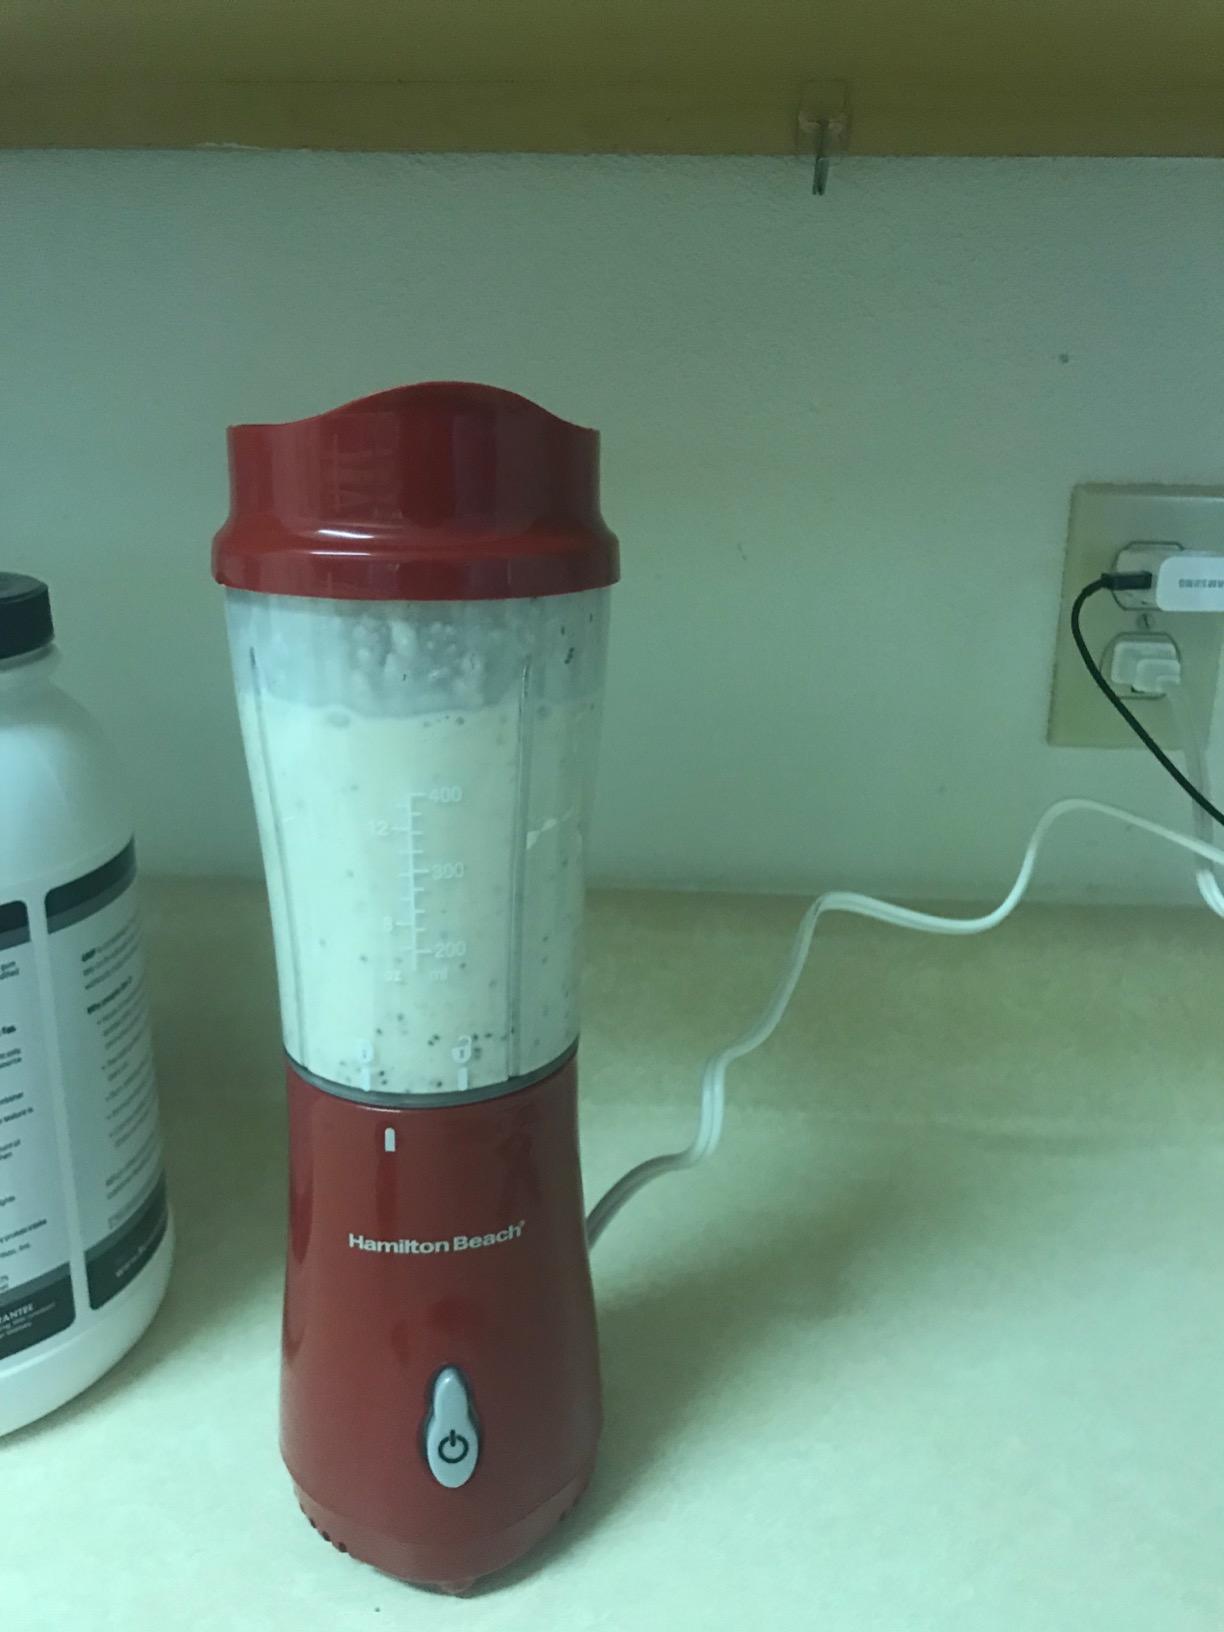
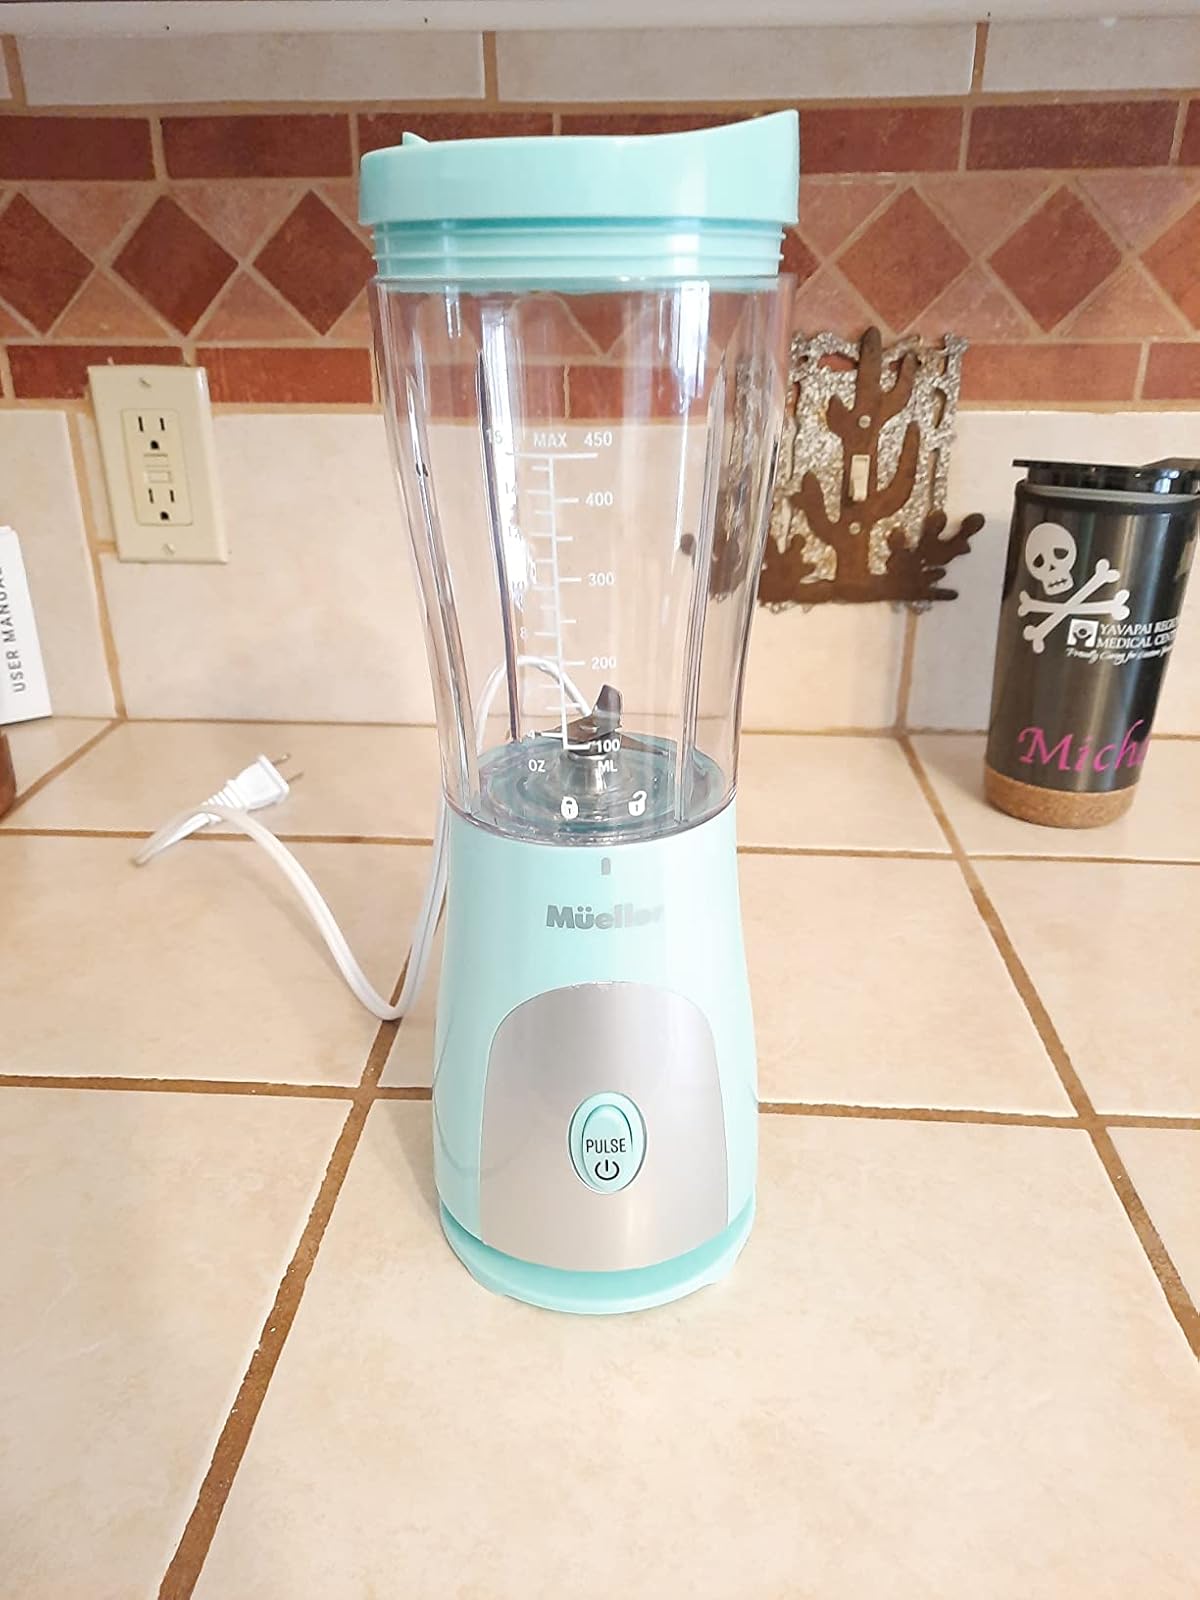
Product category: items_blender
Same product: no